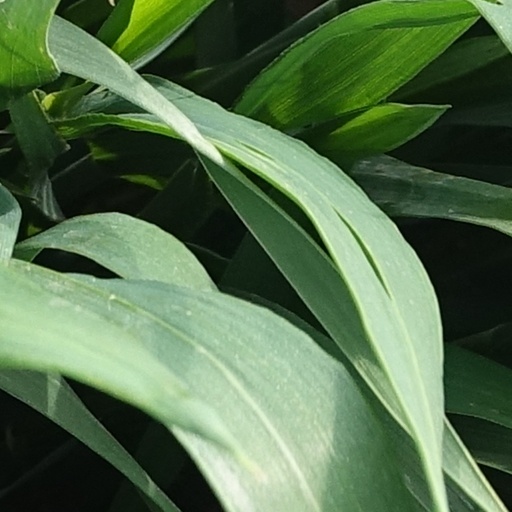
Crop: wheat